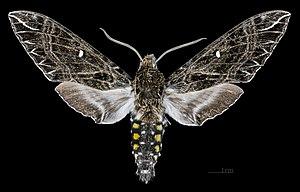
Euryglottis guttiventris est une espèce de lépidoptère de la famille des Sphingidae, de la sous-famille des Sphinginae, de la tribu des Sphingini et du genre Euryglottis.